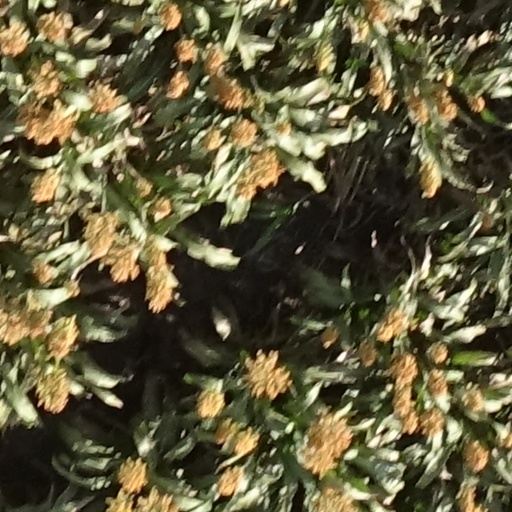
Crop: sorghum